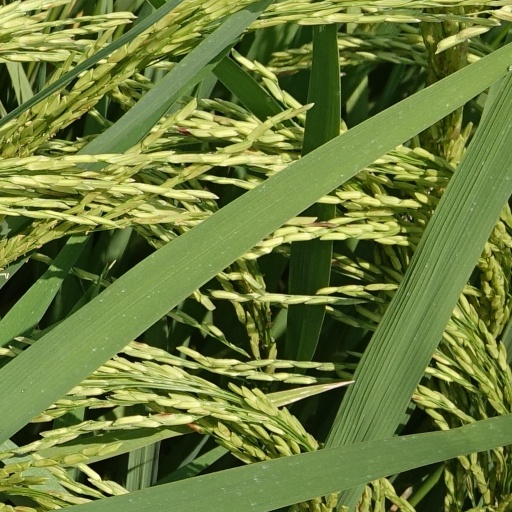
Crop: rice